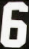
Number: 6